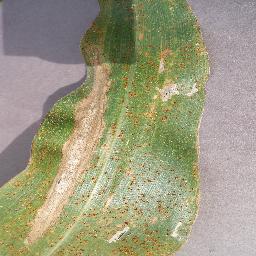
Label: Corn_(Maize)___Northern_Leaf_Blight